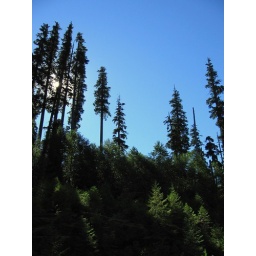
the sun rises in the sky behind a screen of Douglas Firs. Hiking in Lava Canyon on Mt St Helens